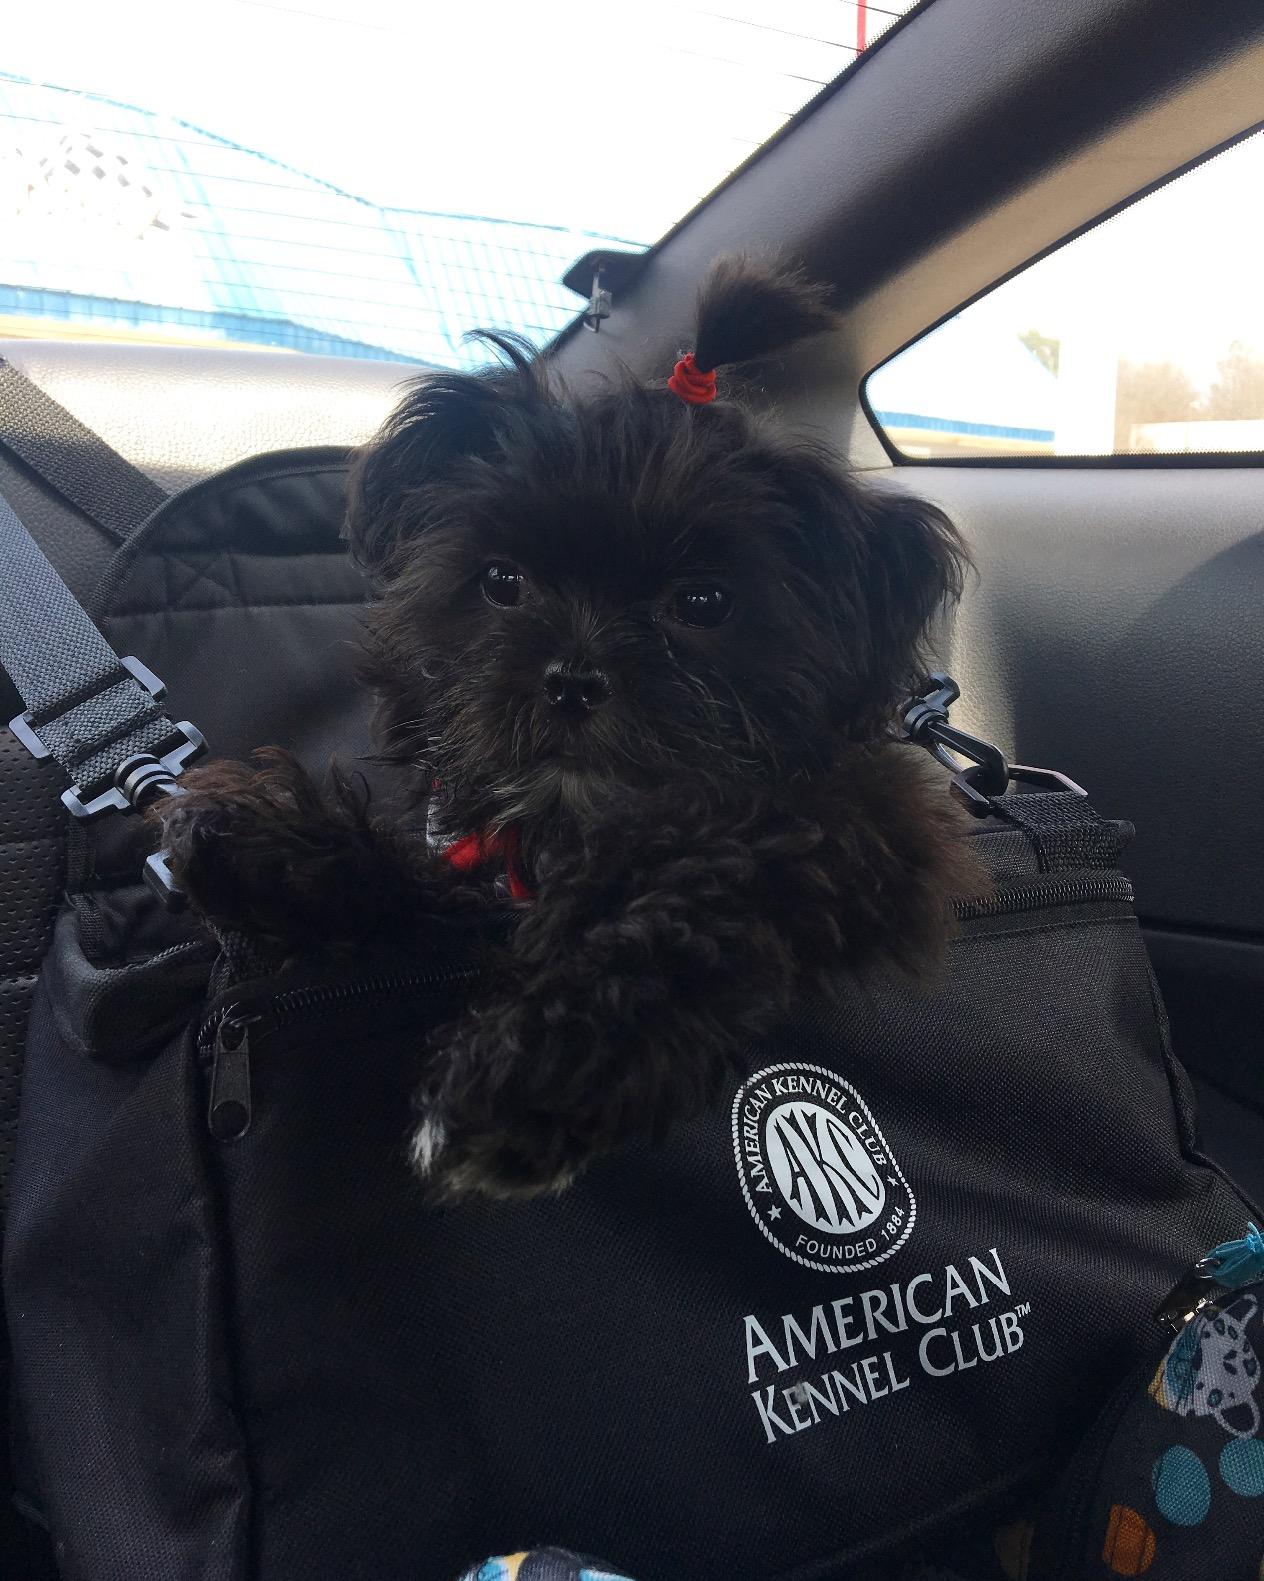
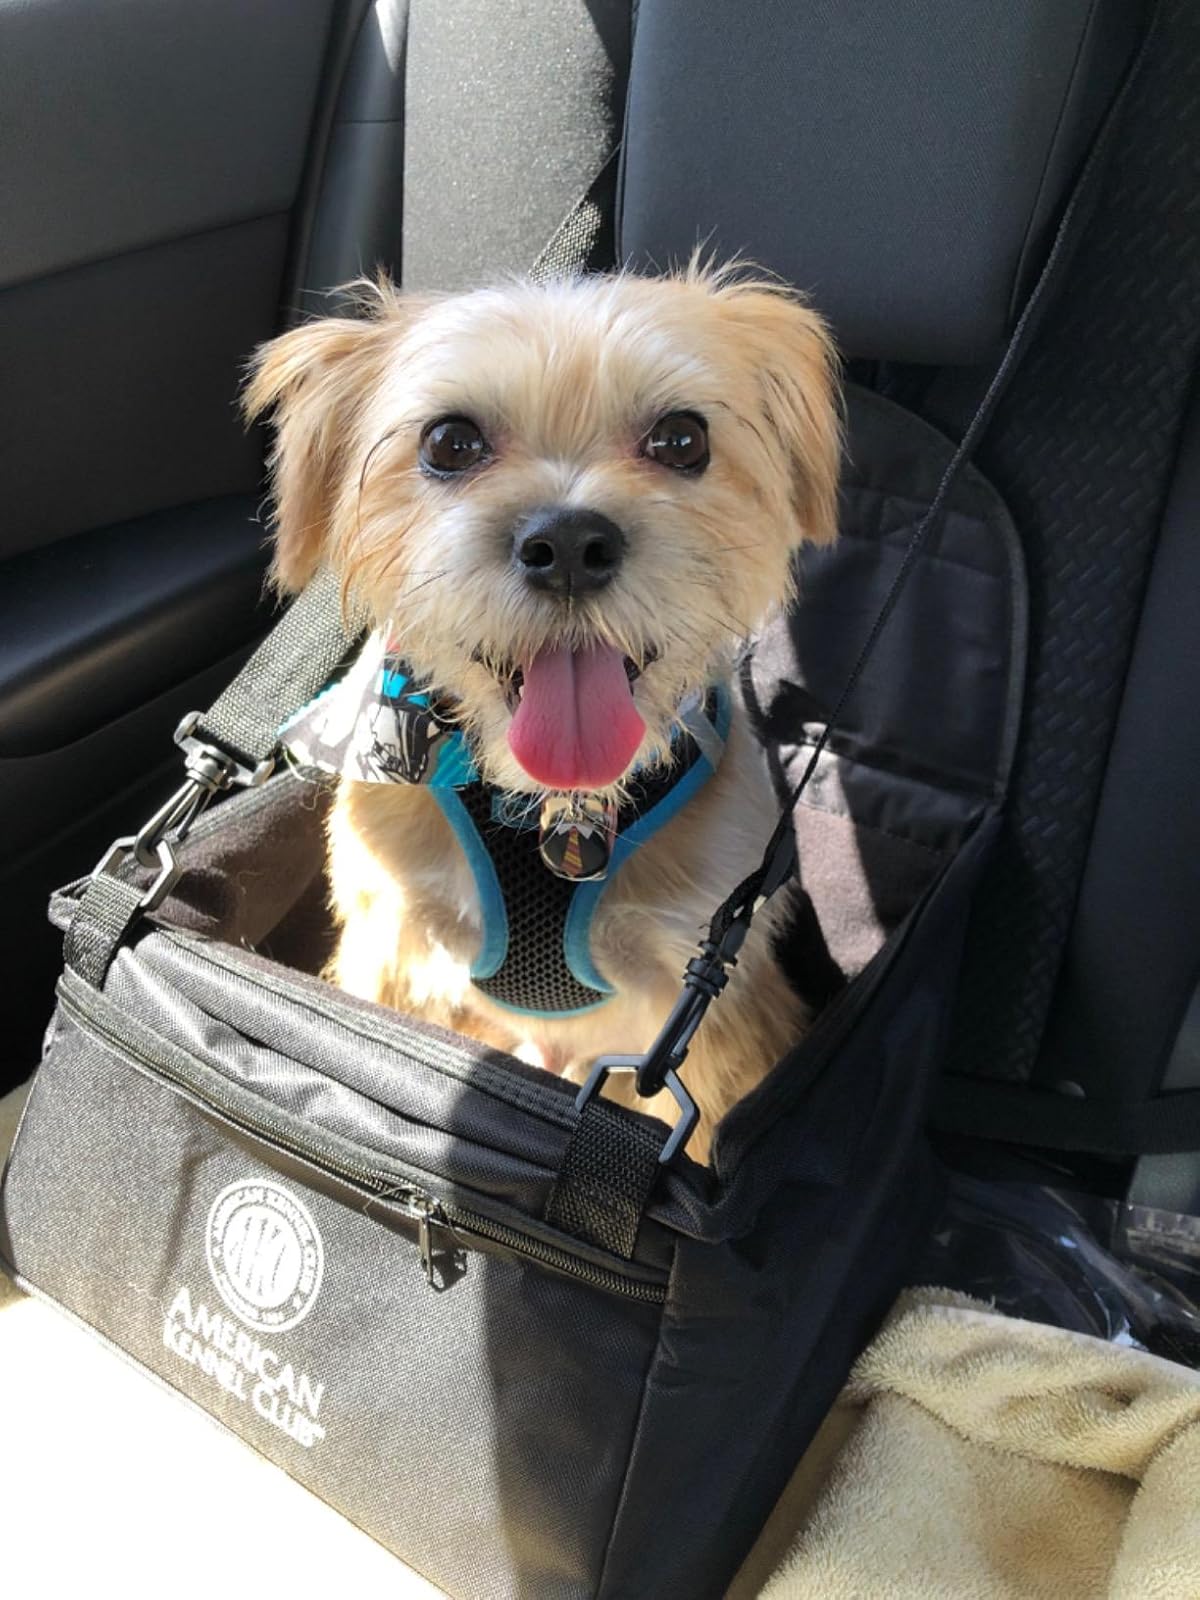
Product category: items_kennel
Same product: yes